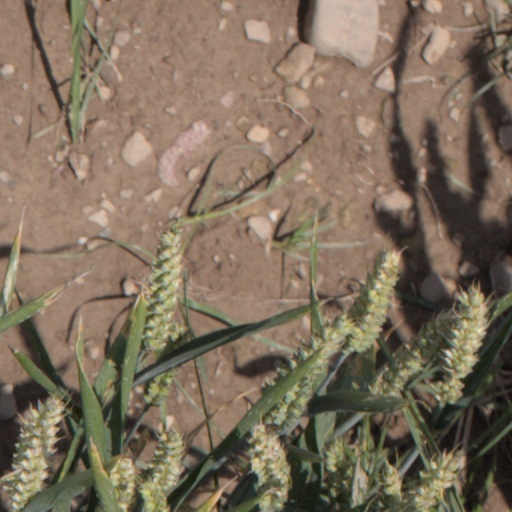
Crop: wheat